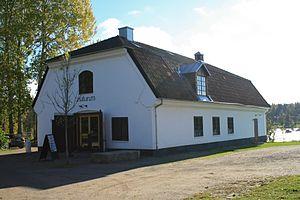
Le parc national de Färnebofjärden est un parc national suédois traversé par le fleuve Dalälven, à environ 140 km au nord de Stockholm. Il couvre 10 100 ha dont 4 110 aquatiques, à la frontière entre les comtés d'Uppsala, de Västmanland, de Dalécarlie et de Gävleborg.